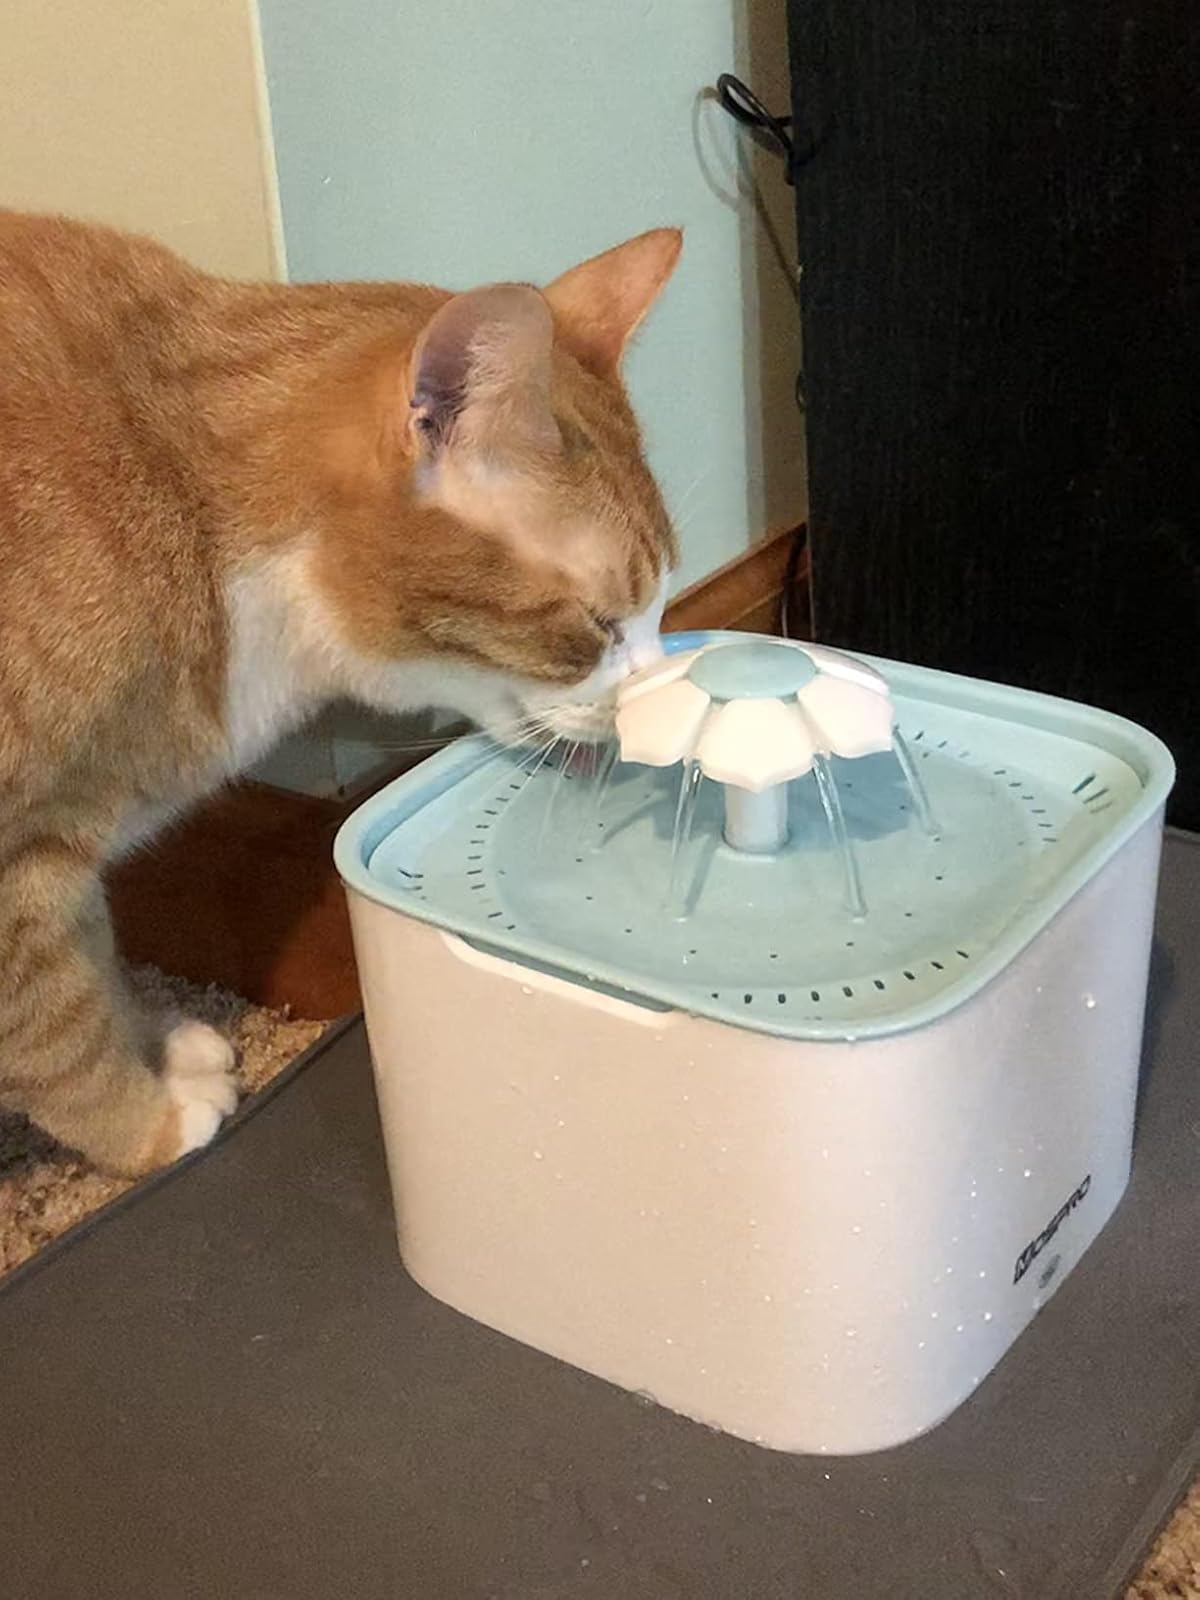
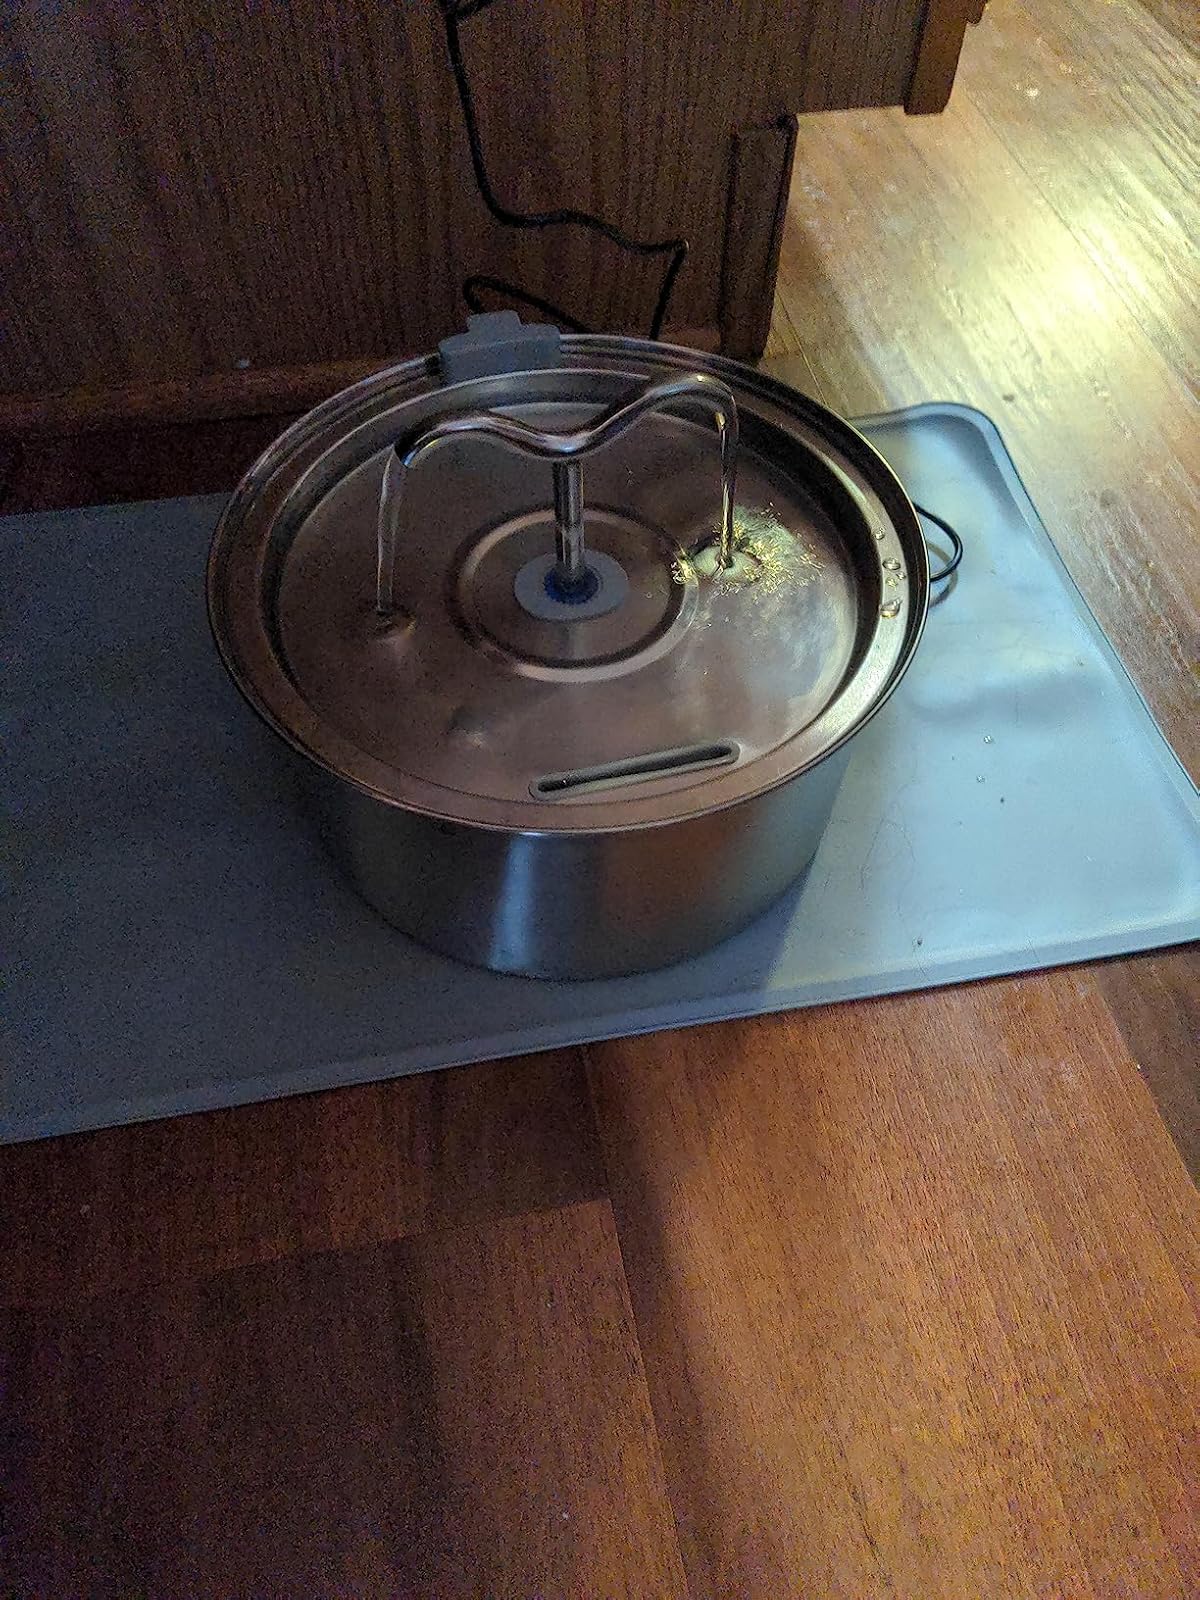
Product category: items_bowl
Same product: no